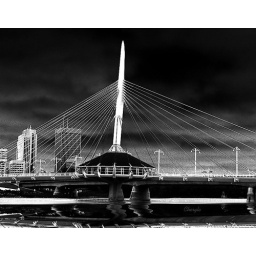
a black and white view of our famous bridge here in winnipeg